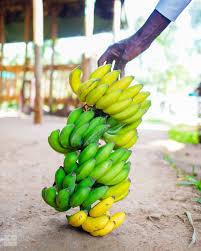
Hivi ni ndizi lililo komaa.Mkulima anaonyesha jinsi ukulima wake umenawiri kwa kuwa amevuna zao lile.